Costco bear

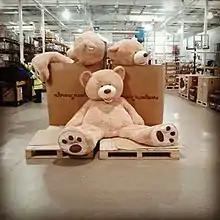
93" version of the Costco bear.

The Costco bear is a giant teddy bear manufactured by Hugfun International Inc. and sold primarily at Costco stores.